Joseph L. Lengyel

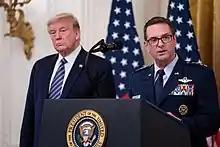
General Lengyel speaks at an event at the White House in April 2020.

Lengyel served in various operational and staff assignments, primarily as an Instructor Pilot and unit Weapons Officer in the F-16 Fighting Falcon. His experience in the F-16 includes tours in Tactical Air Command, Air Combat Command, Pacific Air Forces, United States Air Forces in Europe and the Texas Air National Guard. He has commanded a fighter squadron, operations group, air expeditionary group and the Air National Guard Readiness Center.